Michio Yuzawa

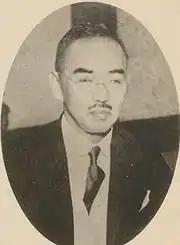
Yuzawa in 1936

was a bureaucrat and cabinet minister in early Shōwa period Japan.